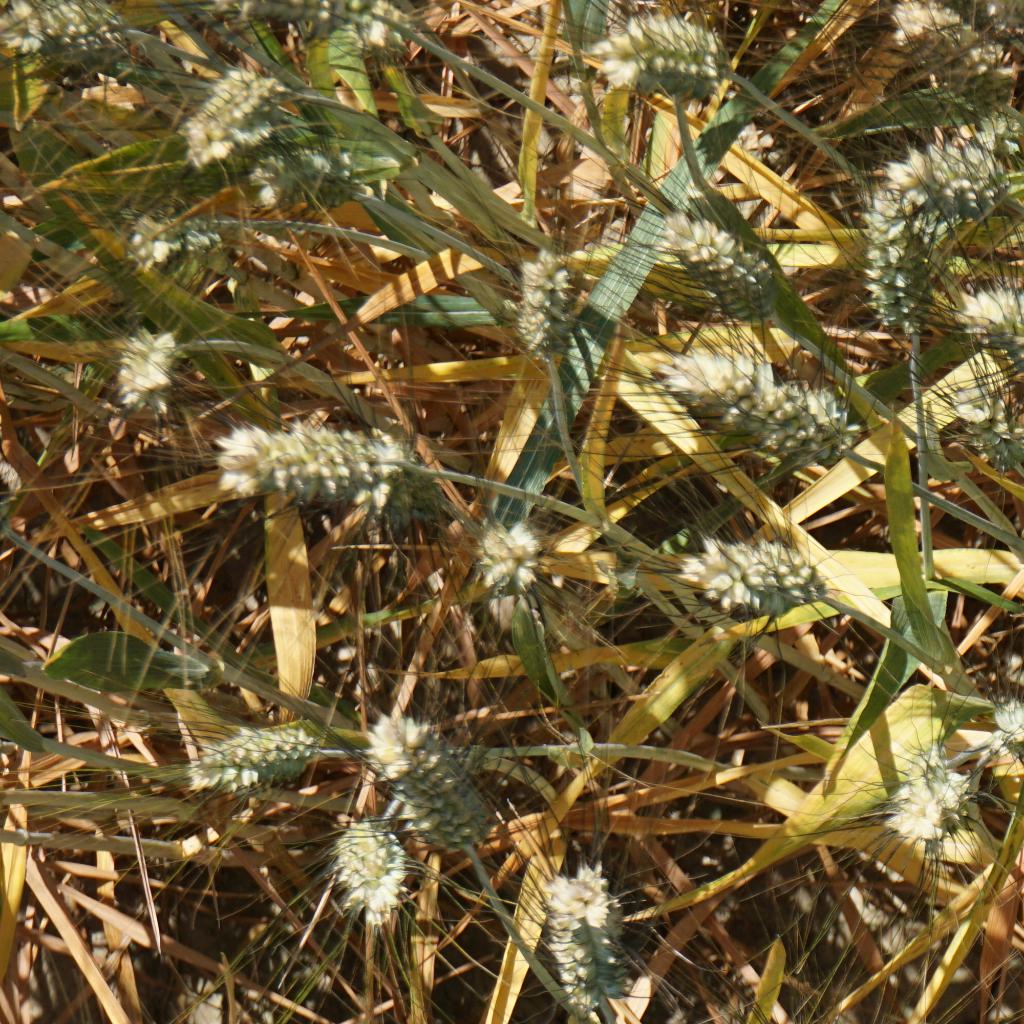
Country: France
Location: Gréoux
Wheat development stage: Filling - Ripening